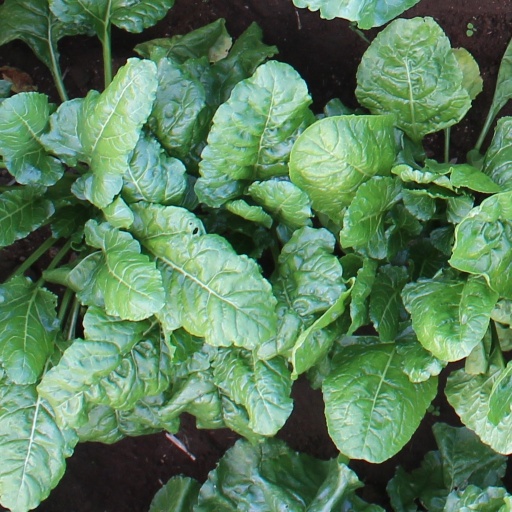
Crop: sugar beet